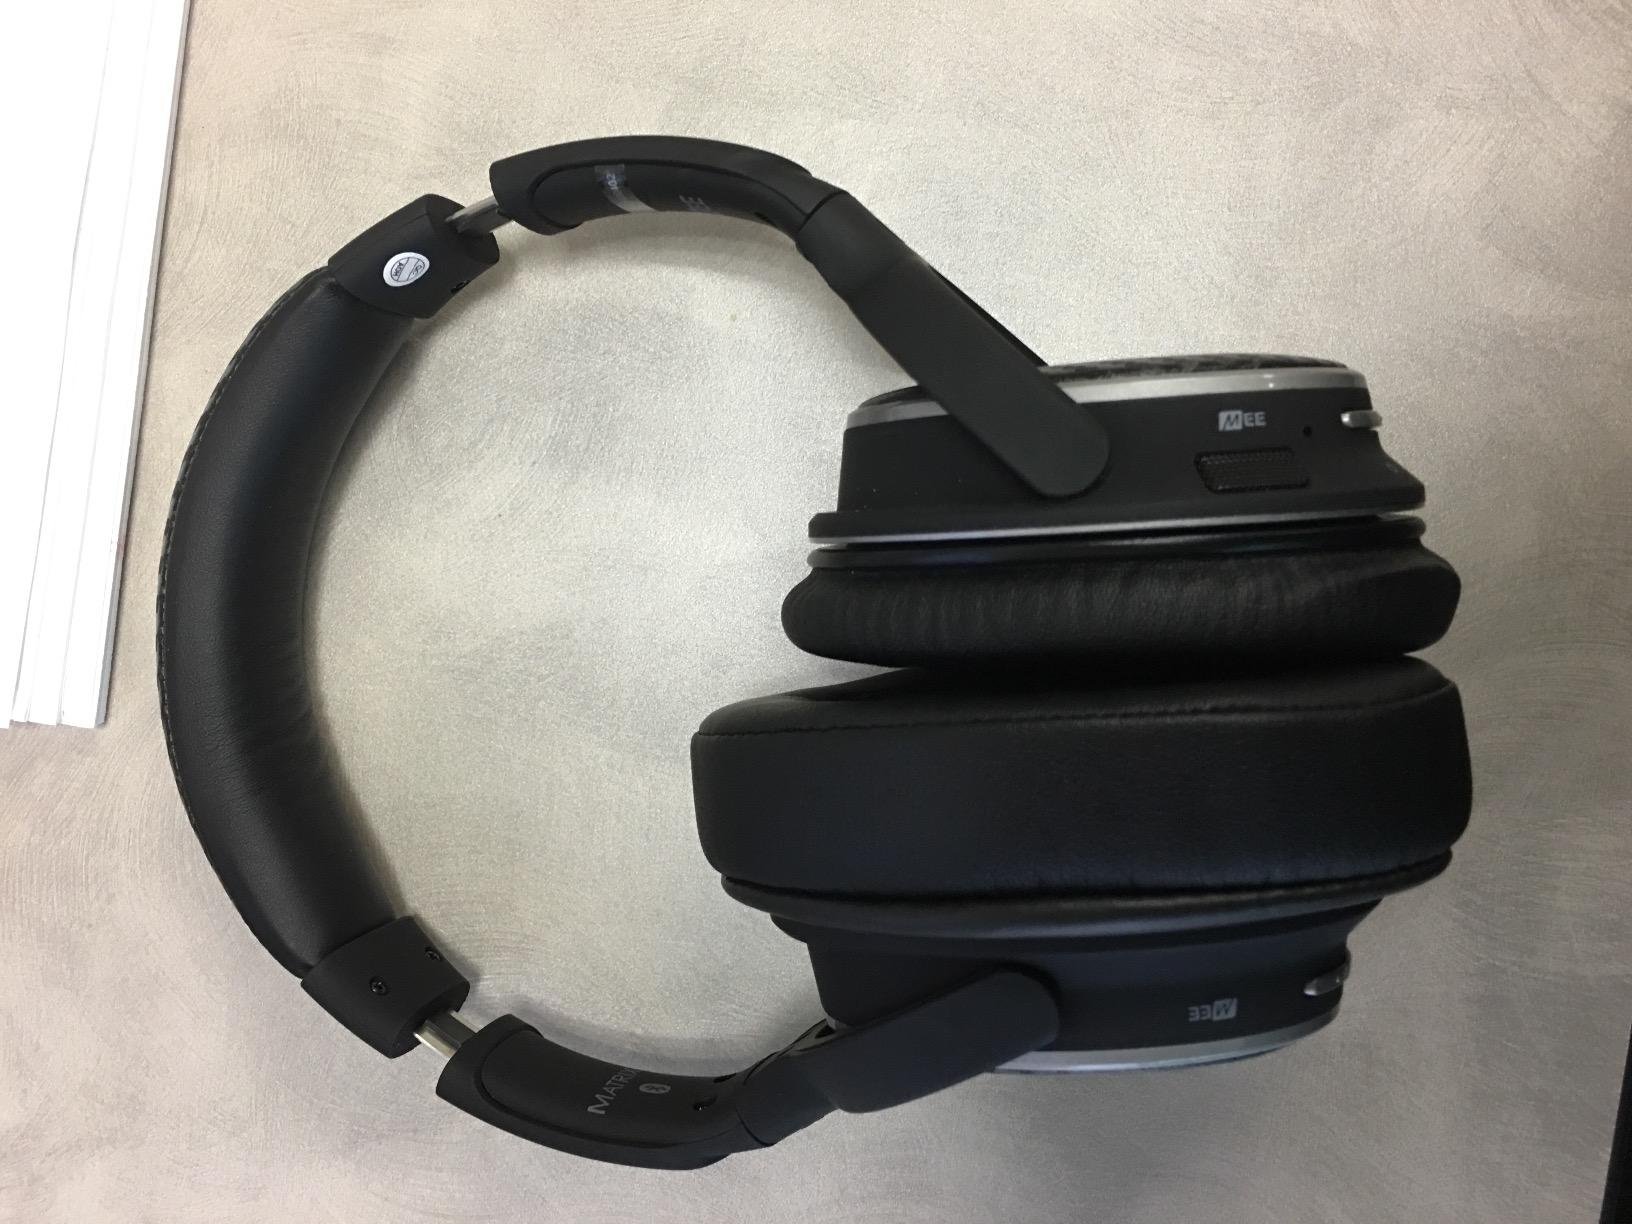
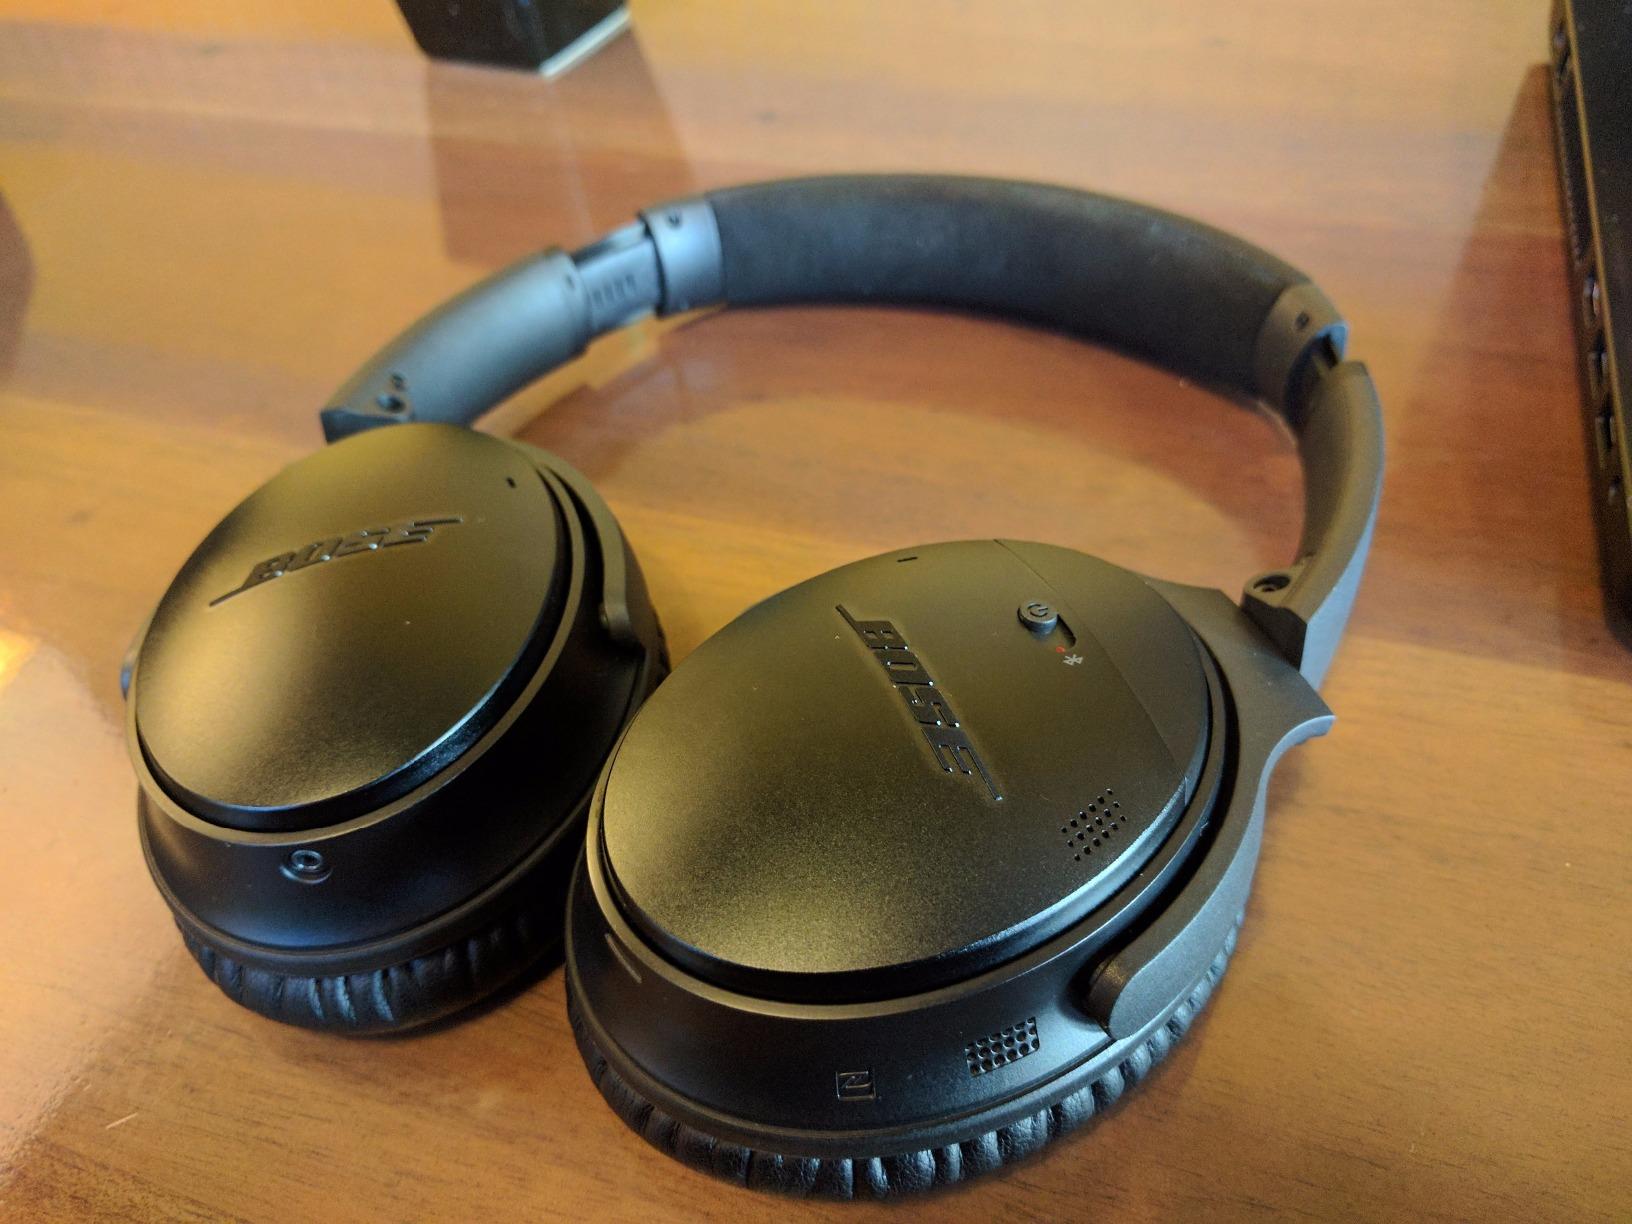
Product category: headphones
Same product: no